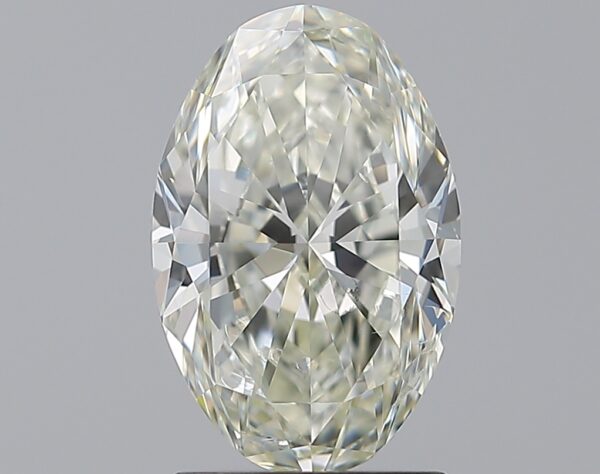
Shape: oval
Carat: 1.9
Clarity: SI2
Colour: K
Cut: EX
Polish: EX
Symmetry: EX
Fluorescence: N
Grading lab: GIA
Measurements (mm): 10.19 x 6.67 x 4.11